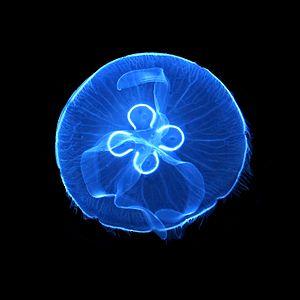
Méduse commune (Aurelia aurita), ou méduse lune, à Pairi Daiza, Brugelette, Belgique. En raison de l'éclairage, l'organisme est montré en fausses couleurs.
La méduse commune appelée aussi Aurélie, méduse bleue ou méduse lune, est un cnidaire de la super-classe des Scyphozoaires.